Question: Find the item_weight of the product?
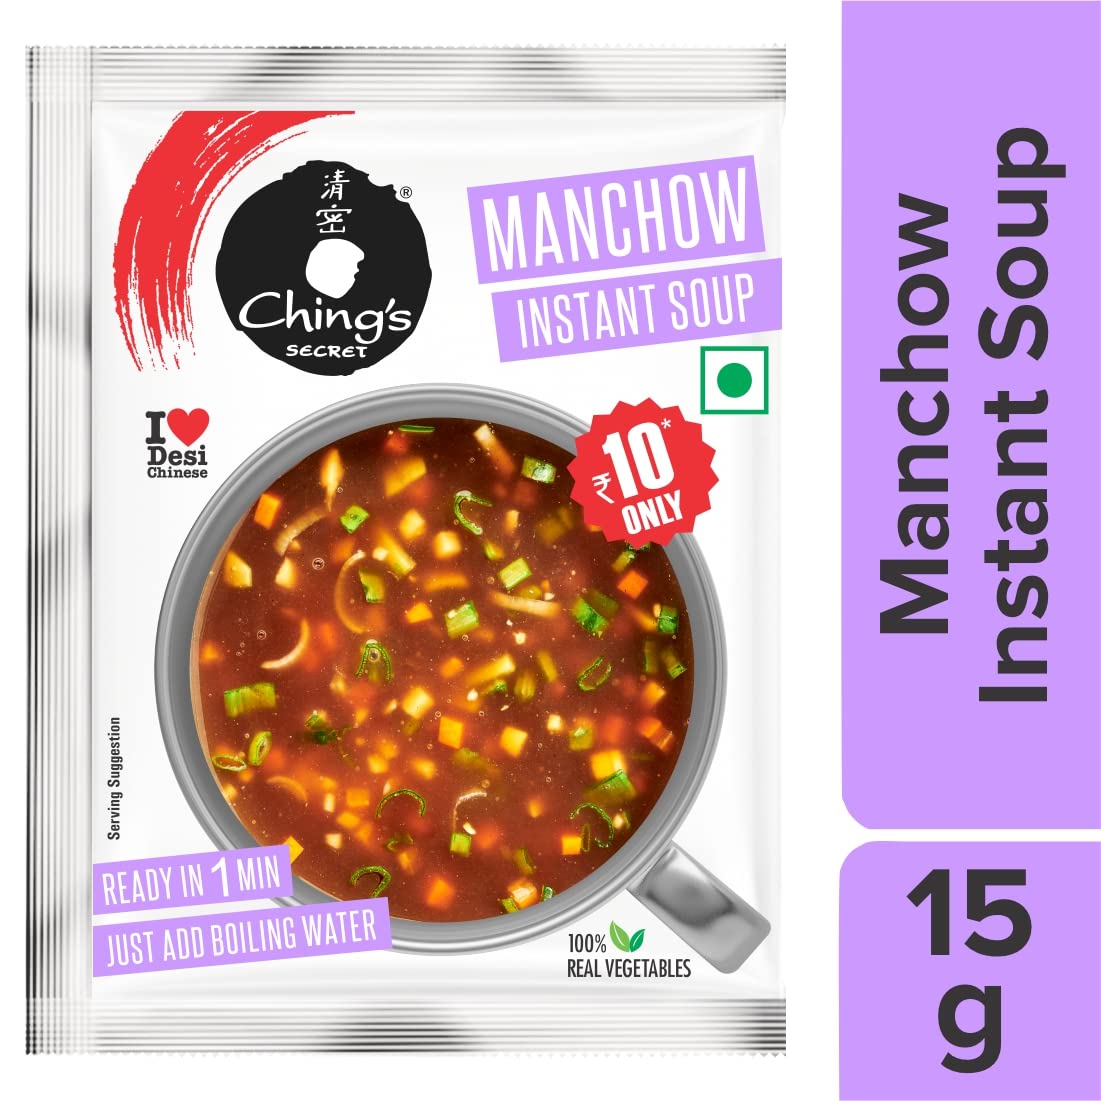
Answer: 15 gram